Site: brandenburg
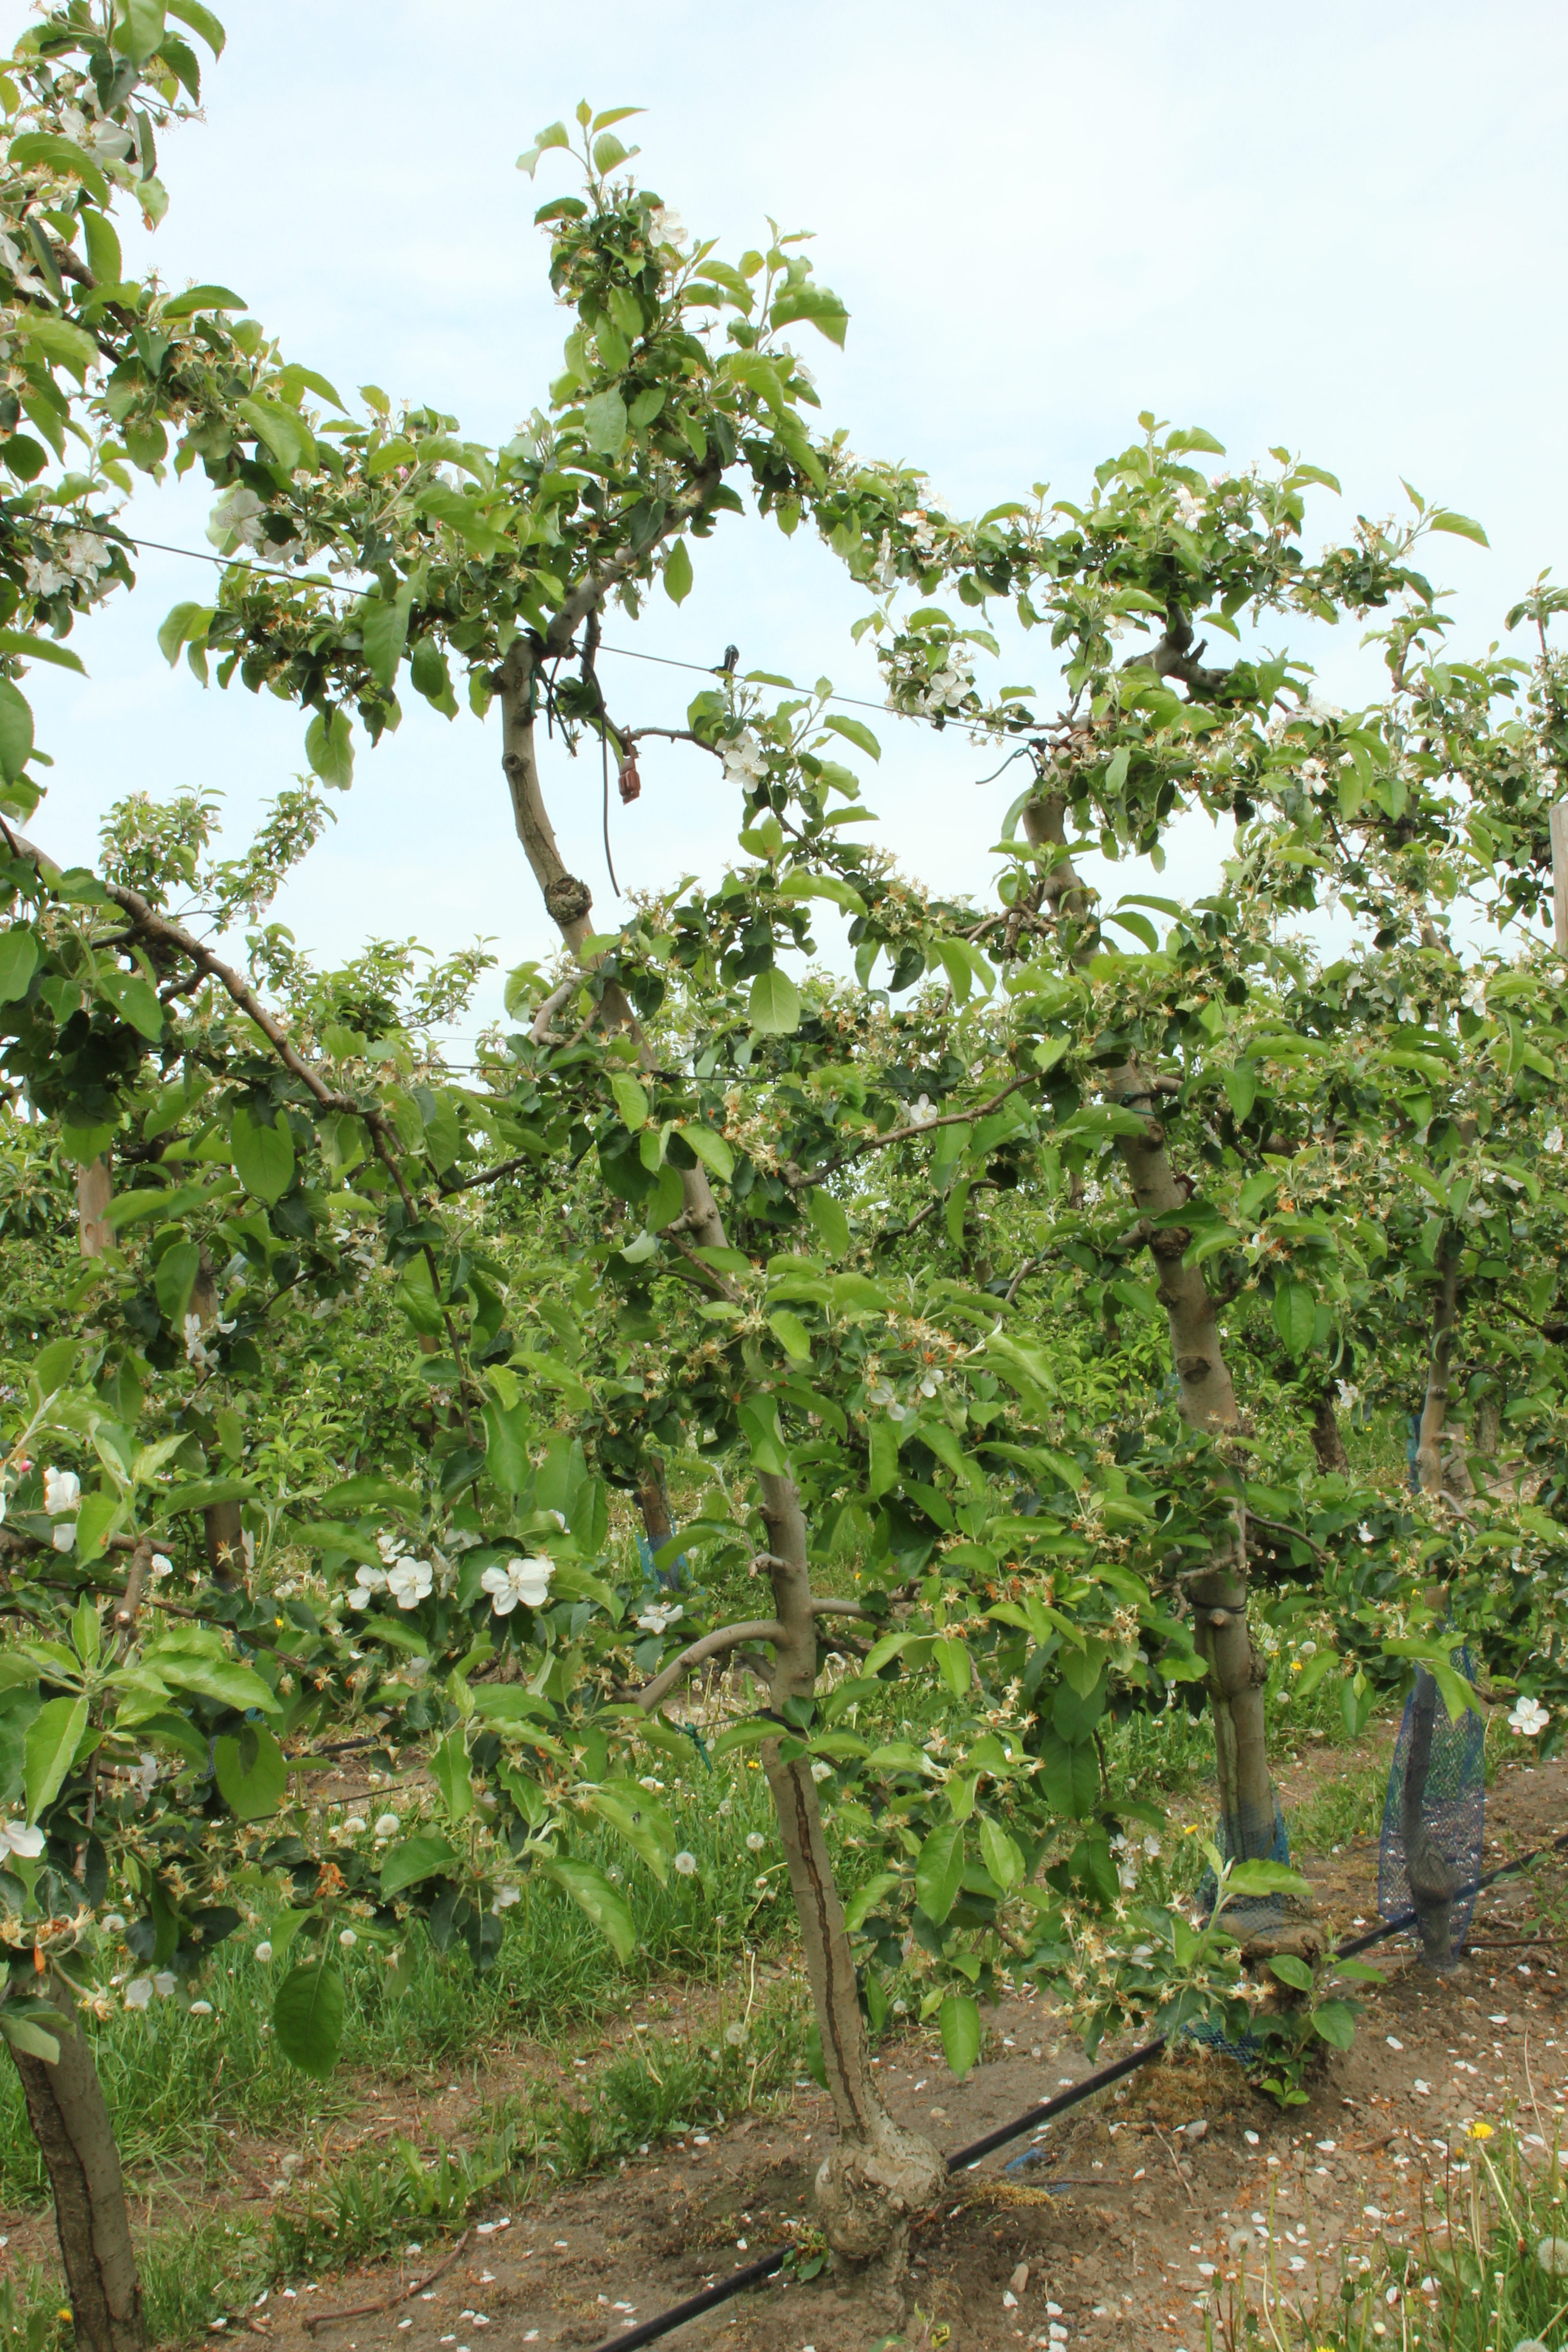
Growth stage (BBCH 67): Flowering